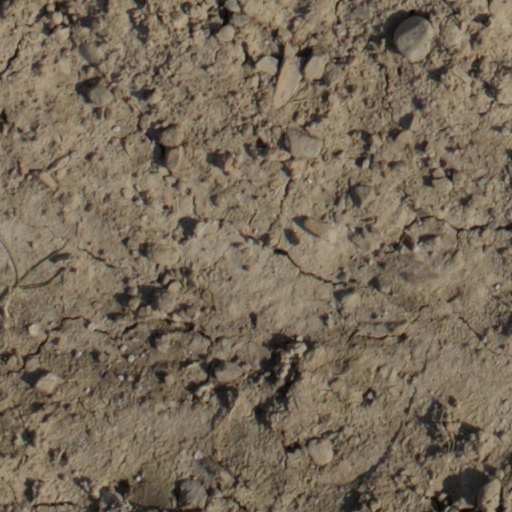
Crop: wheat